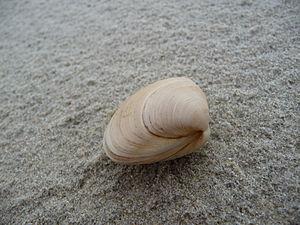
Les fruits de mer sont un nom donné aux animaux invertébrés marins comestibles. Dans l'acception la plus usuelle, il s'agit d'une grande variété d'organismes marins, à l'exception des poissons et des mammifères.